Charlotte 49ers men's basketball

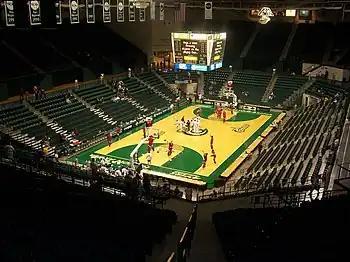
Halton Arena, the 49ers home venue since 1996.

Charlotte's 29-year rivalry with the Davidson Wildcats sees Mecklenburg County's only two Division I schools go head-to-head for the Hornet's Nest Trophy. The Hornets' Nest series began in the 1979-80 season. The teams have met 46 times. Charlotte leads the all-time series, 29-17. Although, in recent years Davidson has been the better team.